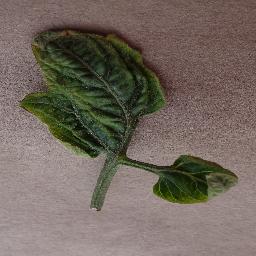
Label: Tomato___Tomato_Yellow_Leaf_Curl_Virus